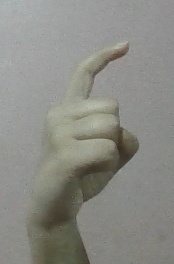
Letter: ra